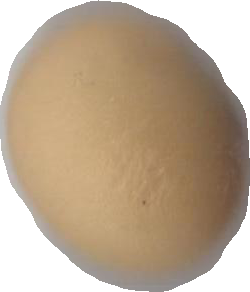
Variety: Dega